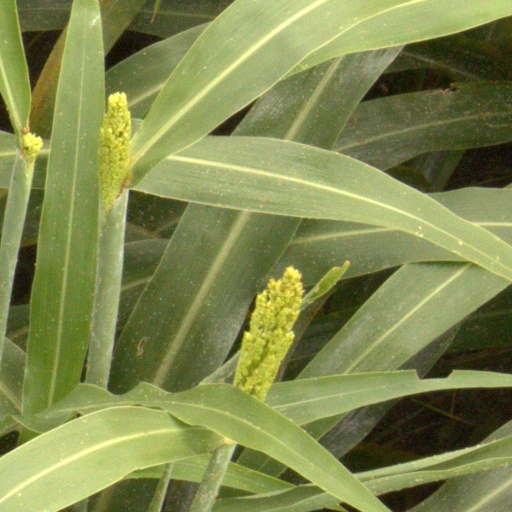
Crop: sorghum